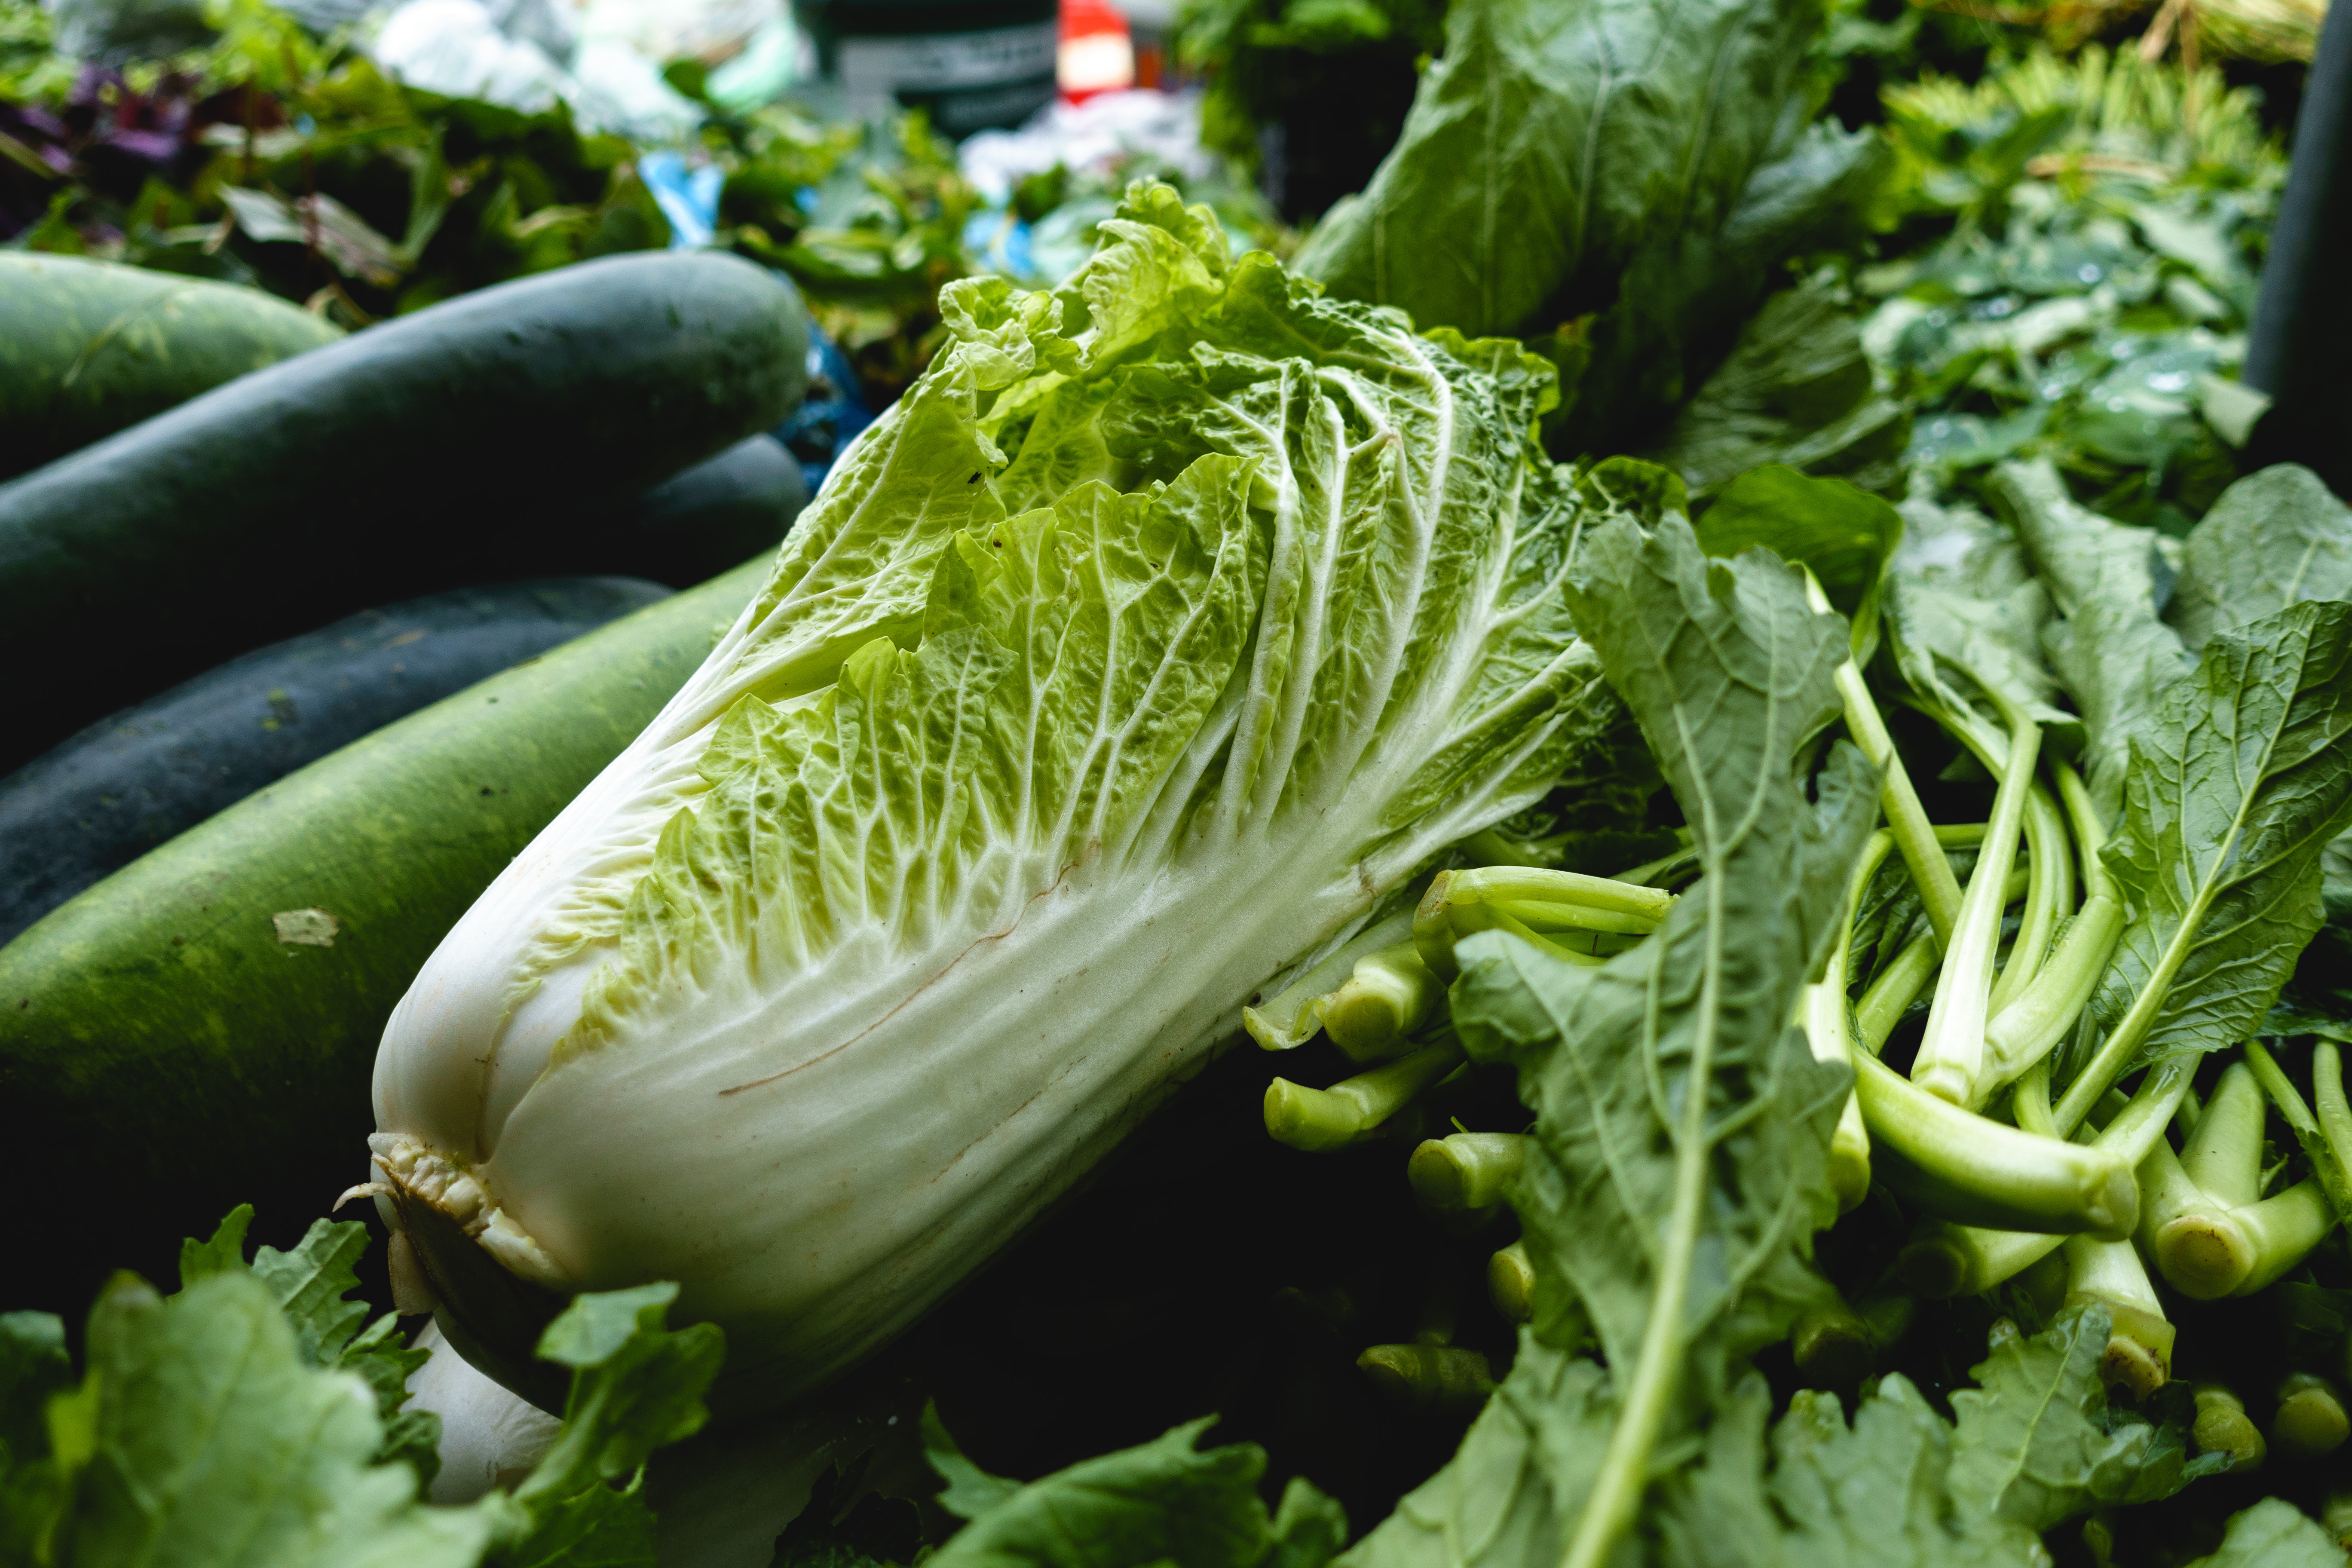
vegetable, food, leaf vegetable, romaine lettuce, local food, fennel, plant, spring greens, cruciferous vegetables, mustard greens, Iceburg lettuce, produce, chinese cabbage, collard greens, savoy cabbage, endive, vegetarian food, kale, lettuce, brassica, rapini, flower, vegan nutrition, ingredient, natural foods, Lalab, superfood, cabbage